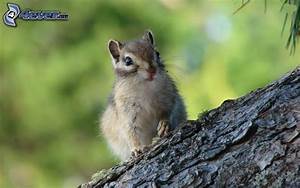
Label: scoiattolo